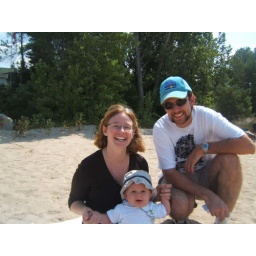
so can i go back in the water - I promise I won't drop my hat in again - hee, hee